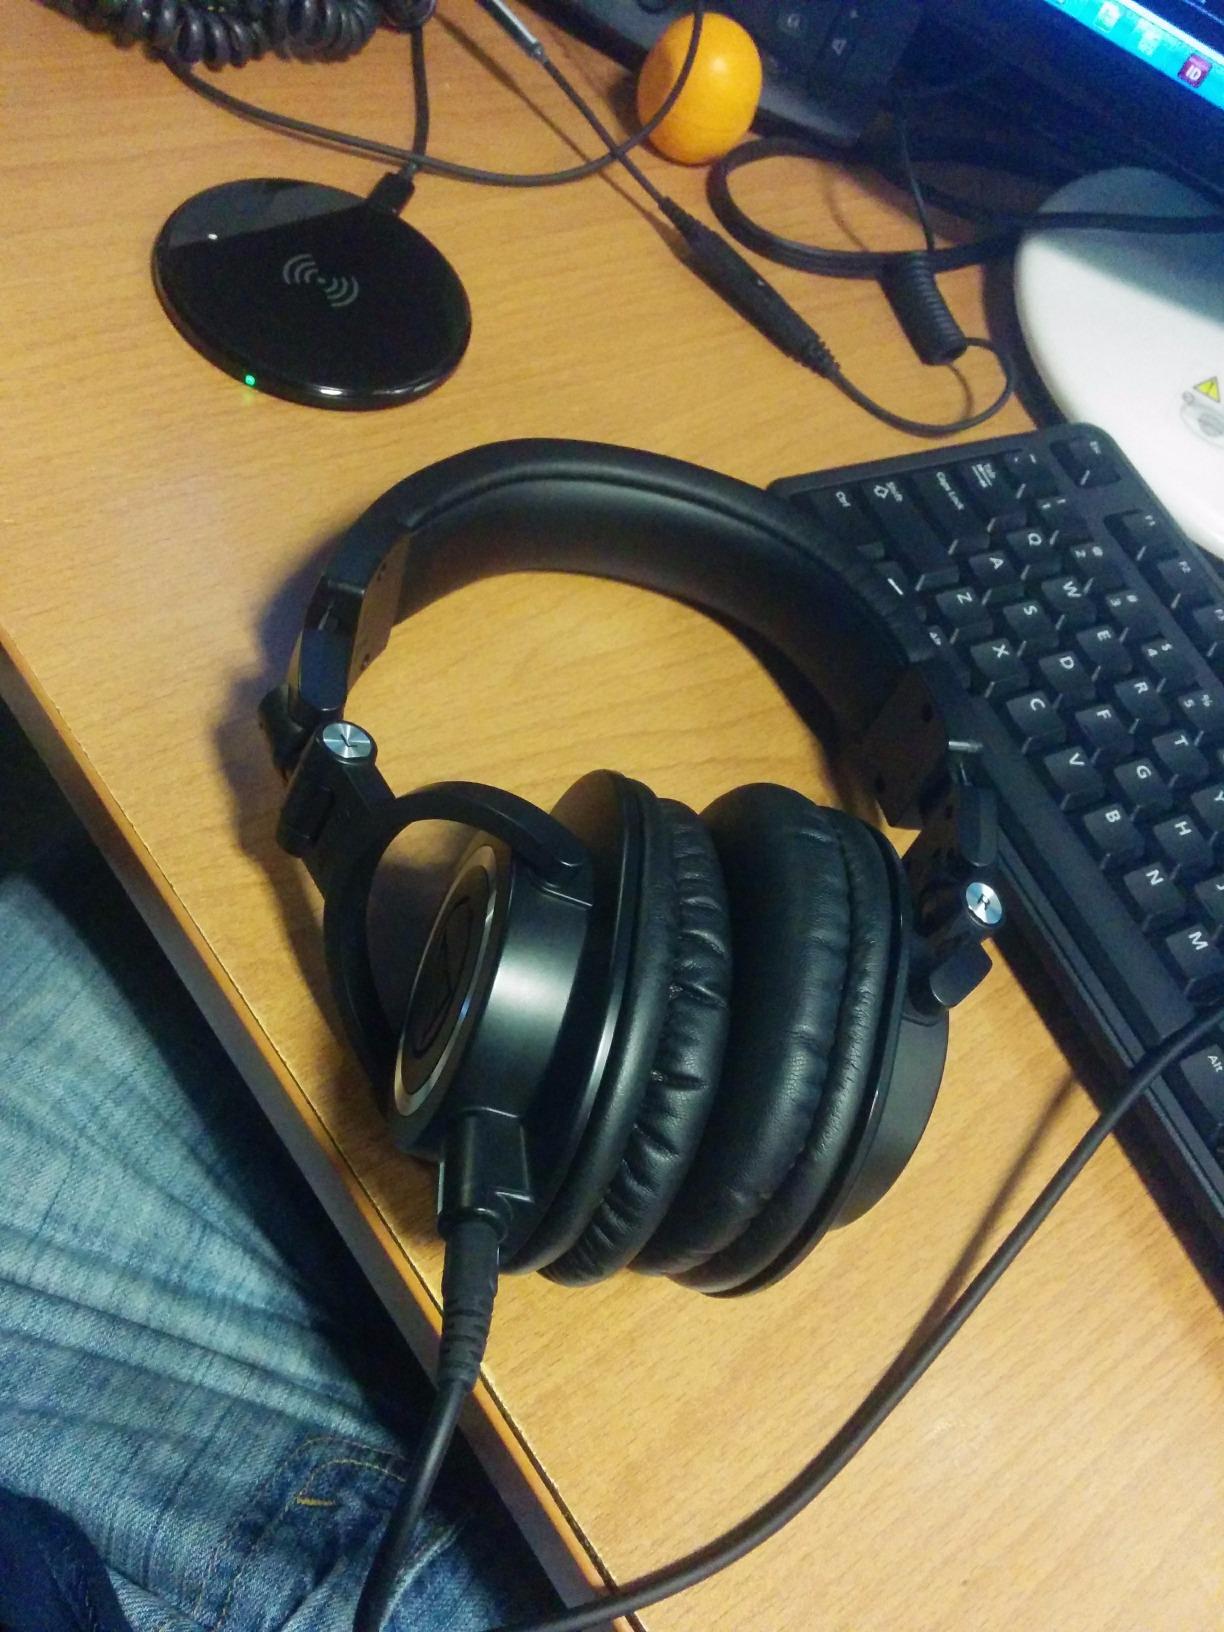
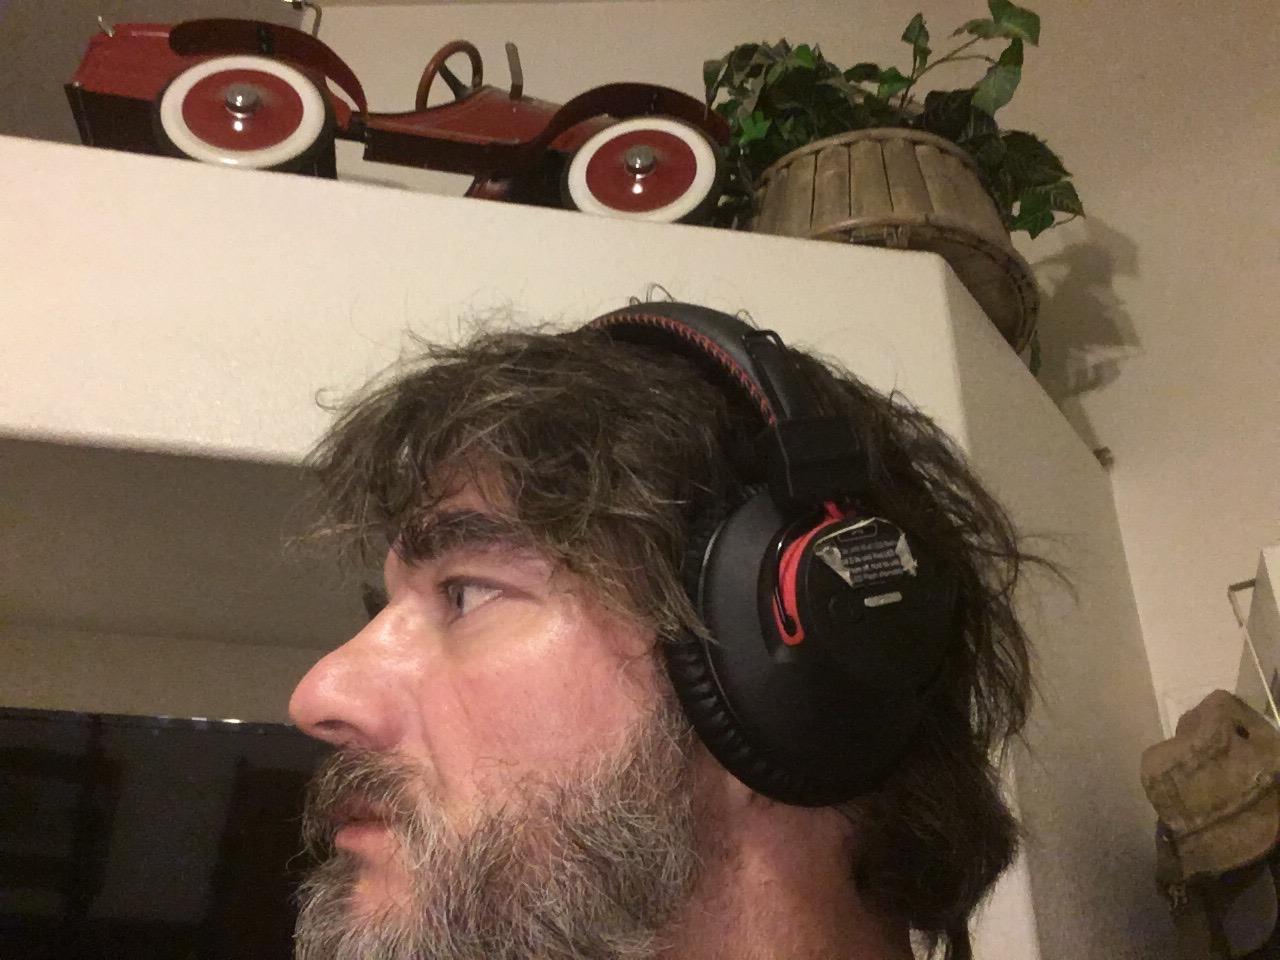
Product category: headphones
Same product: no